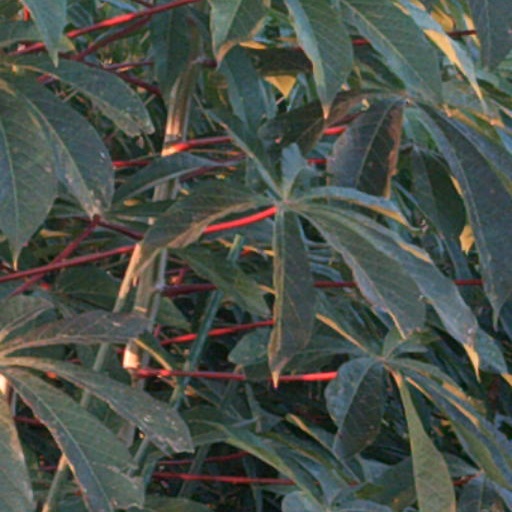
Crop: cassava